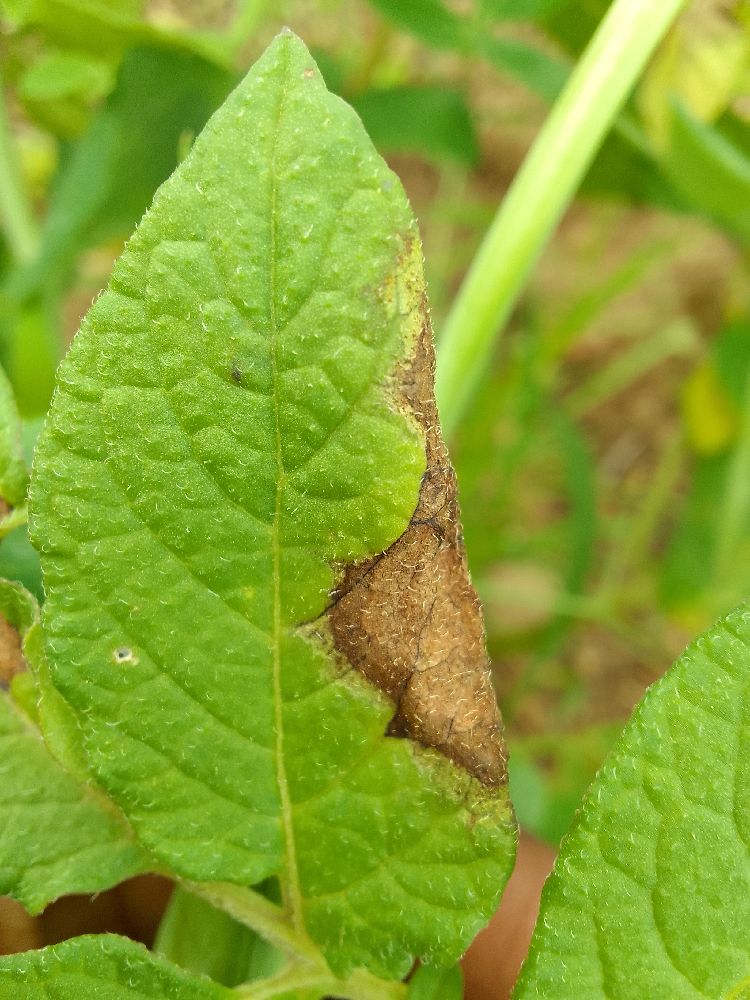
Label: Late blight